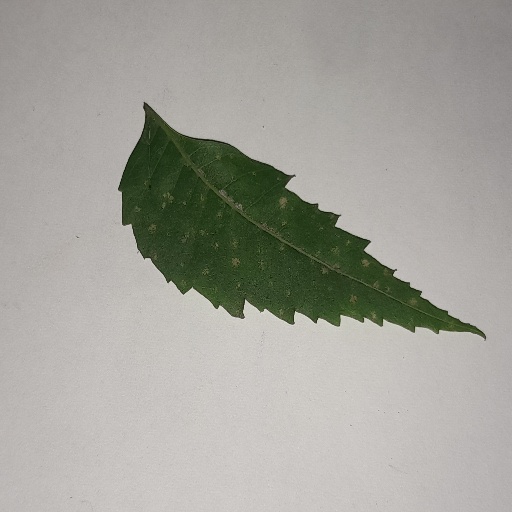
Species: Neem
Leaf condition: Powdery Mildew